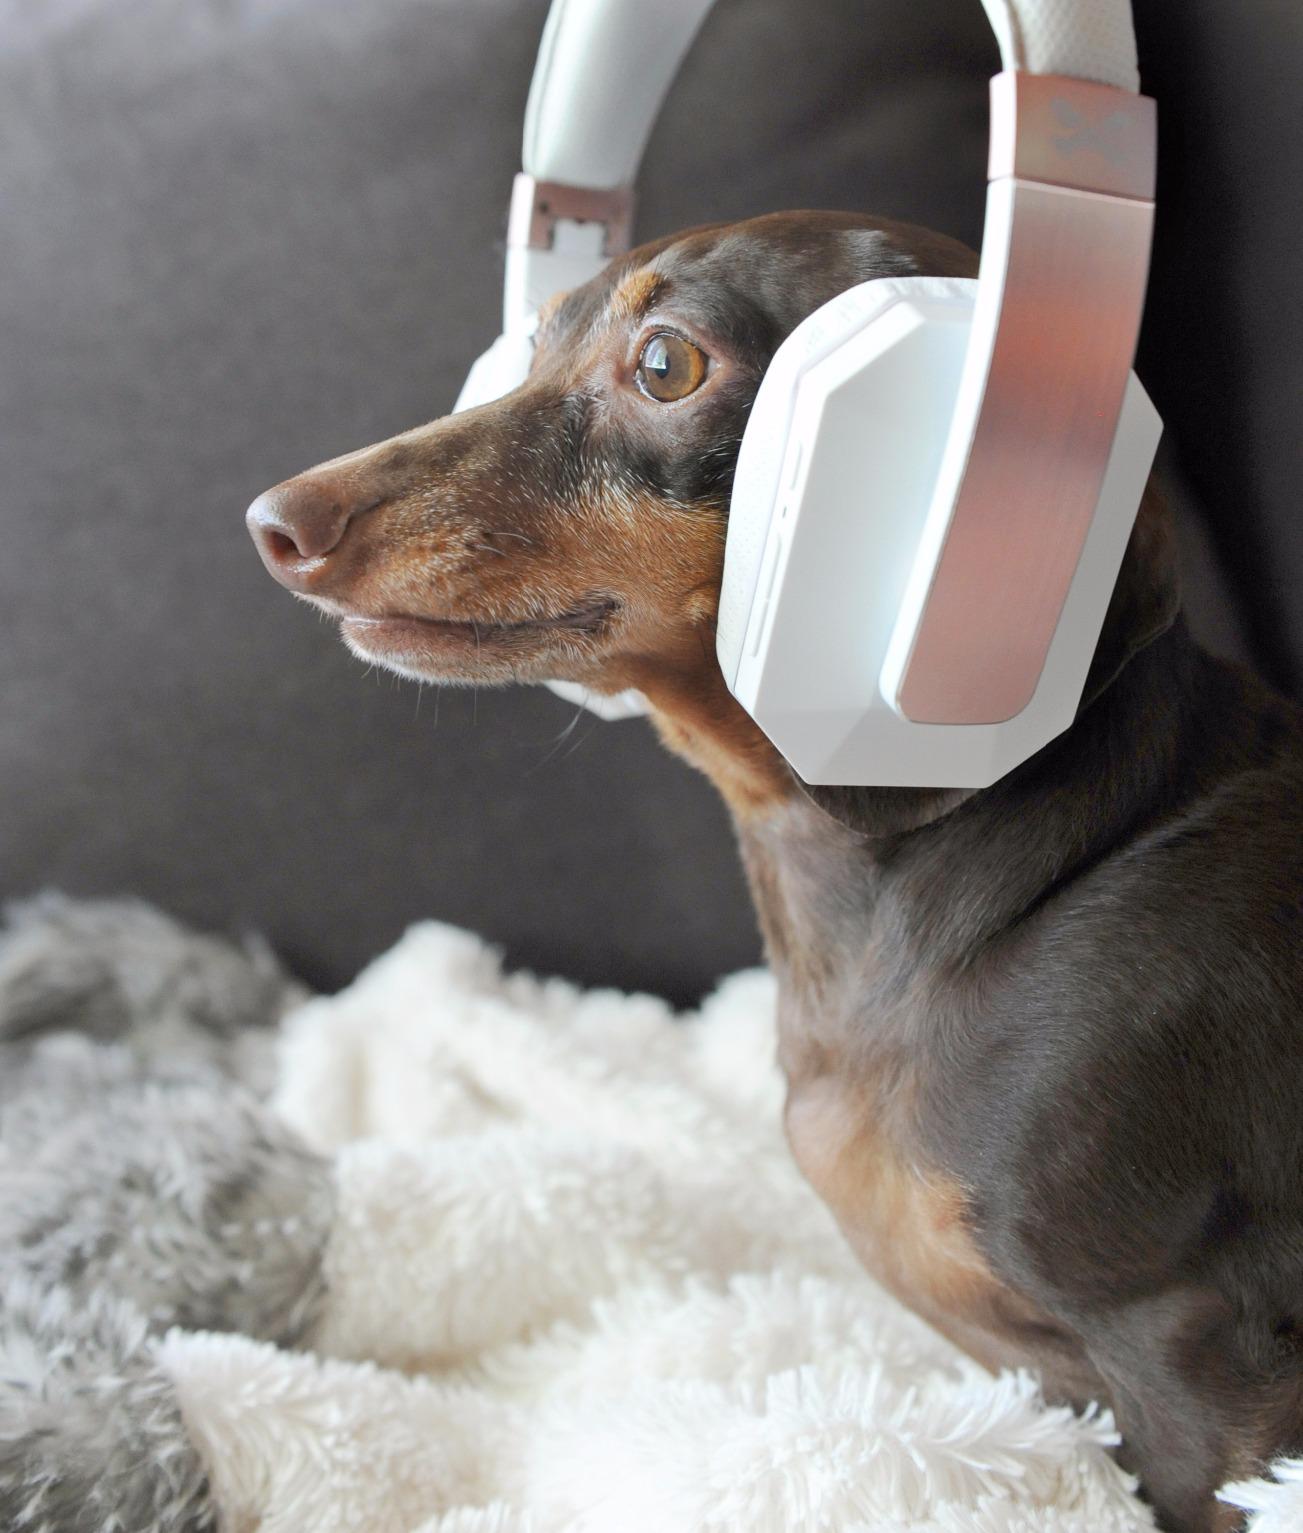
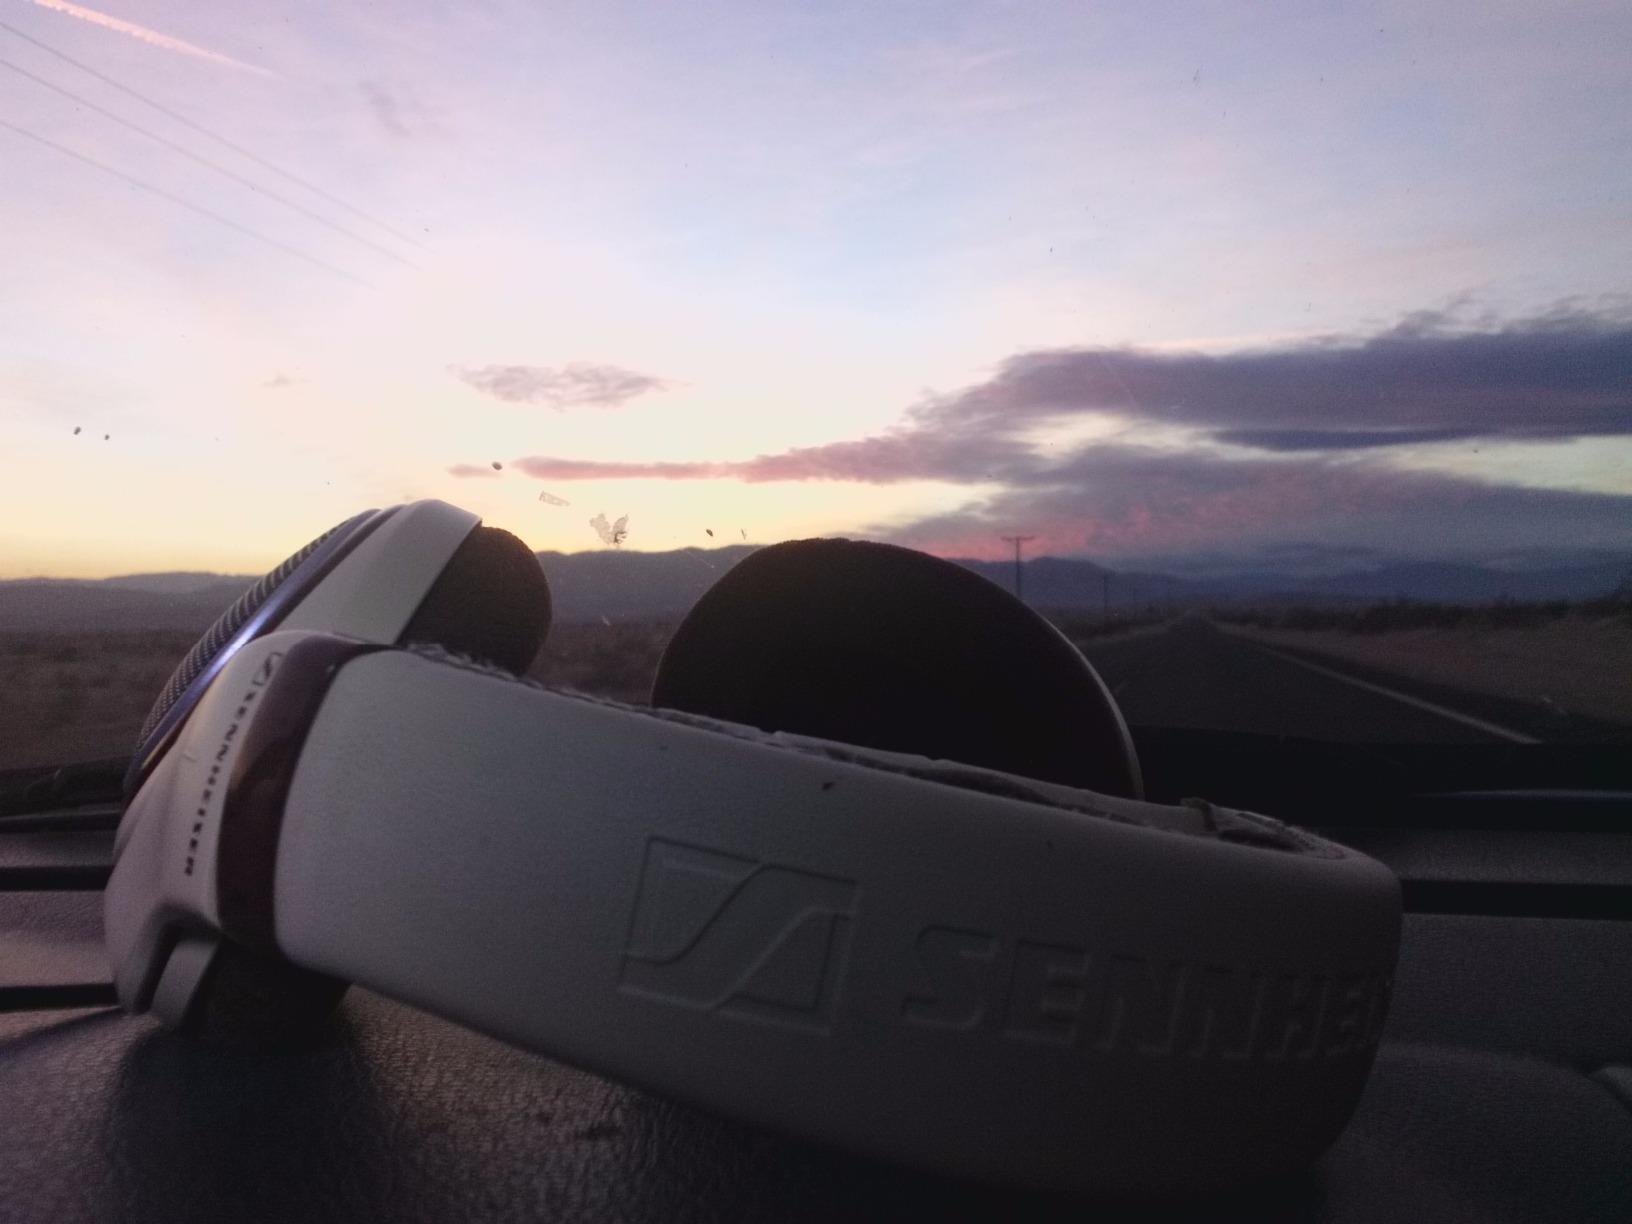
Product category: headphones
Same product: no